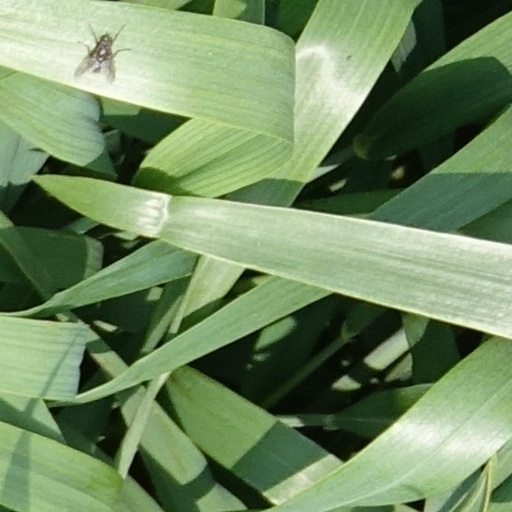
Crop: wheat